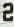
Number: 2